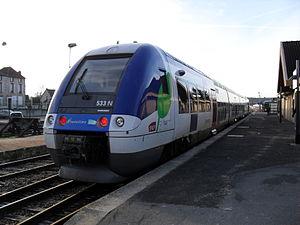
B 82500 Transilien à Provins
La gare de Provins est une gare ferroviaire française de la ligne de Longueville à Esternay située à proximité du centre-ville de la commune de Provins, dans le département de Seine-et-Marne, en région Île-de-France.